USS Connecticut (BB-18)

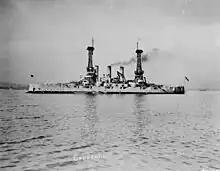
"Connecticut" photographed in 1920

At the close of the war, "Connecticut" was assigned to the Cruiser and Transport Force for transport duty, and from 6 January – 22 June 1919, she made four voyages to return troops from France. On 6 January, she left Hampton Roads, for Brest, France, where she embarked 1,000 troops. After bringing them to New York, arriving on 2 February, "Connecticut" traveled back to Brest, and picked up the 53rd Pioneer Regiment, a company of Marines, and a company of military police, 1,240 troops in all. These men were delivered to Hampton Roads, on 24 March. After two months, "Connecticut" made another run overseas: following a short period of liberty in Paris, for her crew, she embarked 891 men variously from the 502nd Army Engineers, a medical detachment, and the Red Cross. They were dropped off in Newport News, on 22 June. On 23 June 1919, after having returned over 4,800 men, "Connecticut" was reassigned as flagship of the Second Battleship Squadron of the Atlantic Fleet, under the command of Vice Admiral Hilary P. Jones.